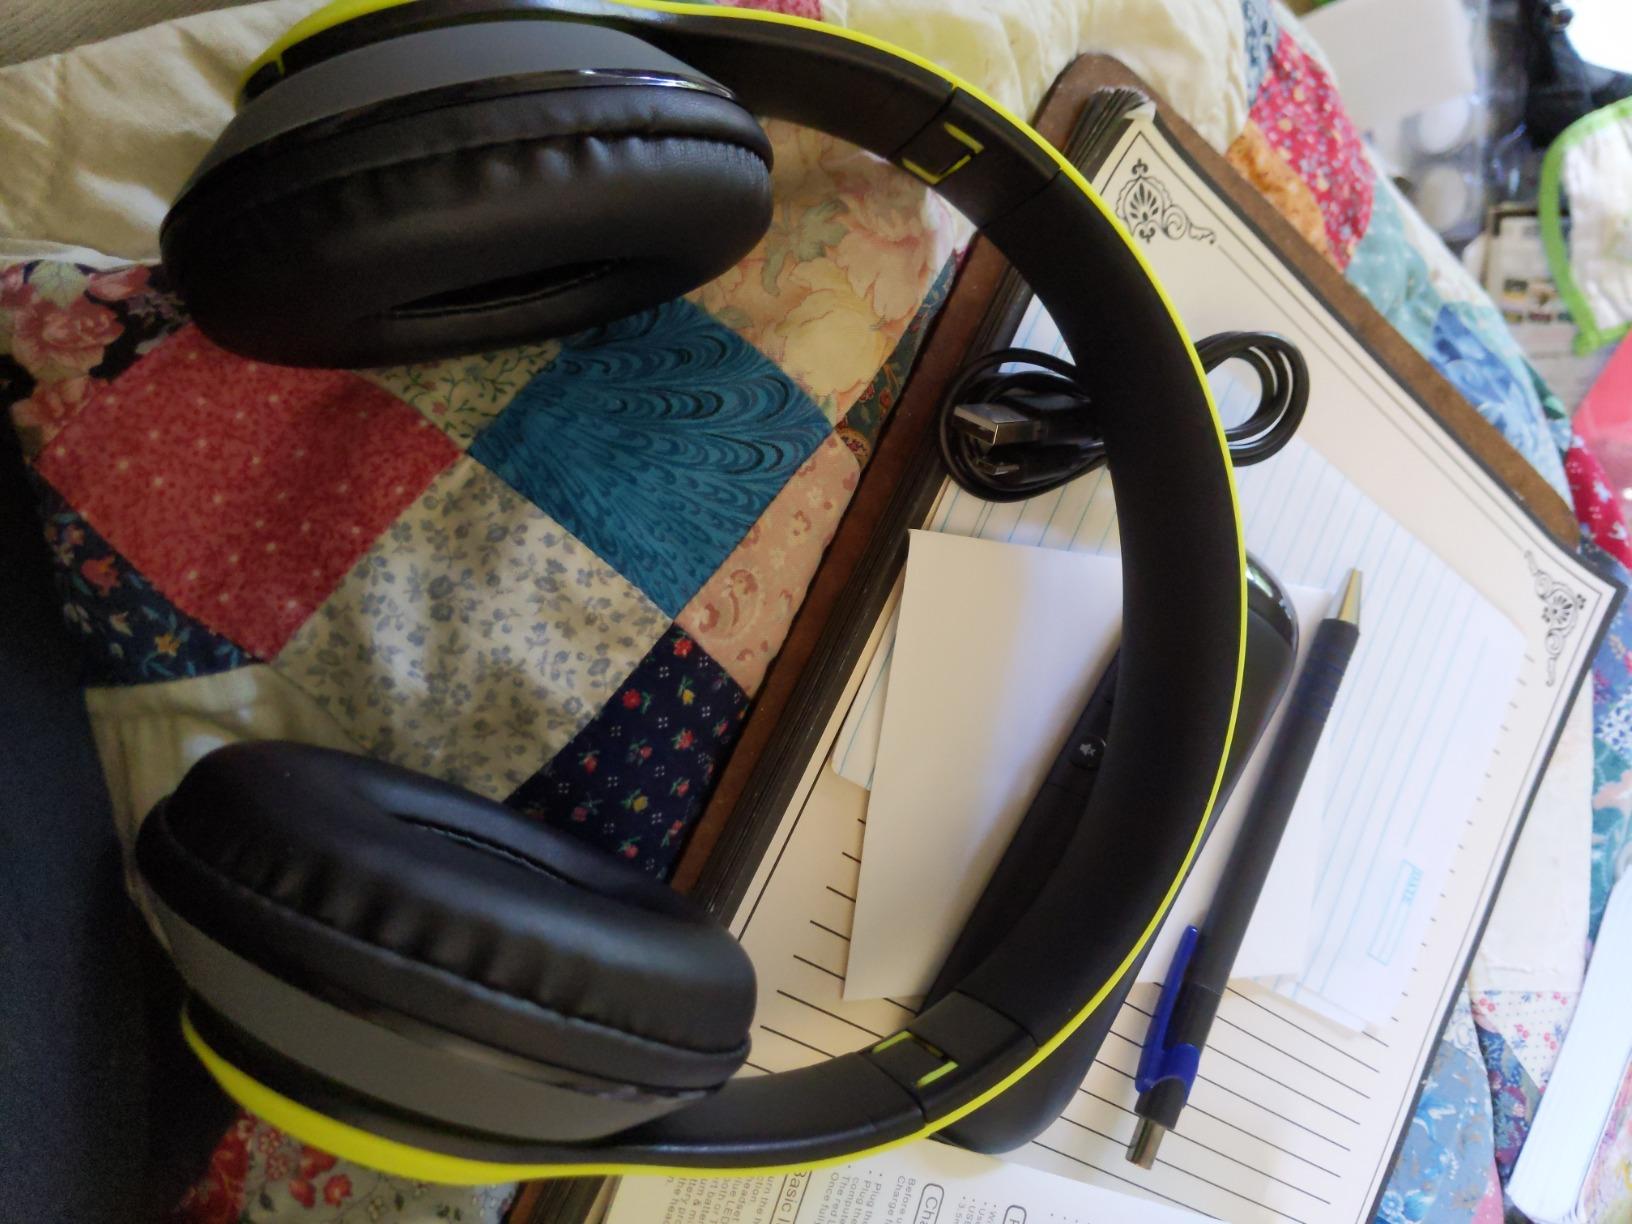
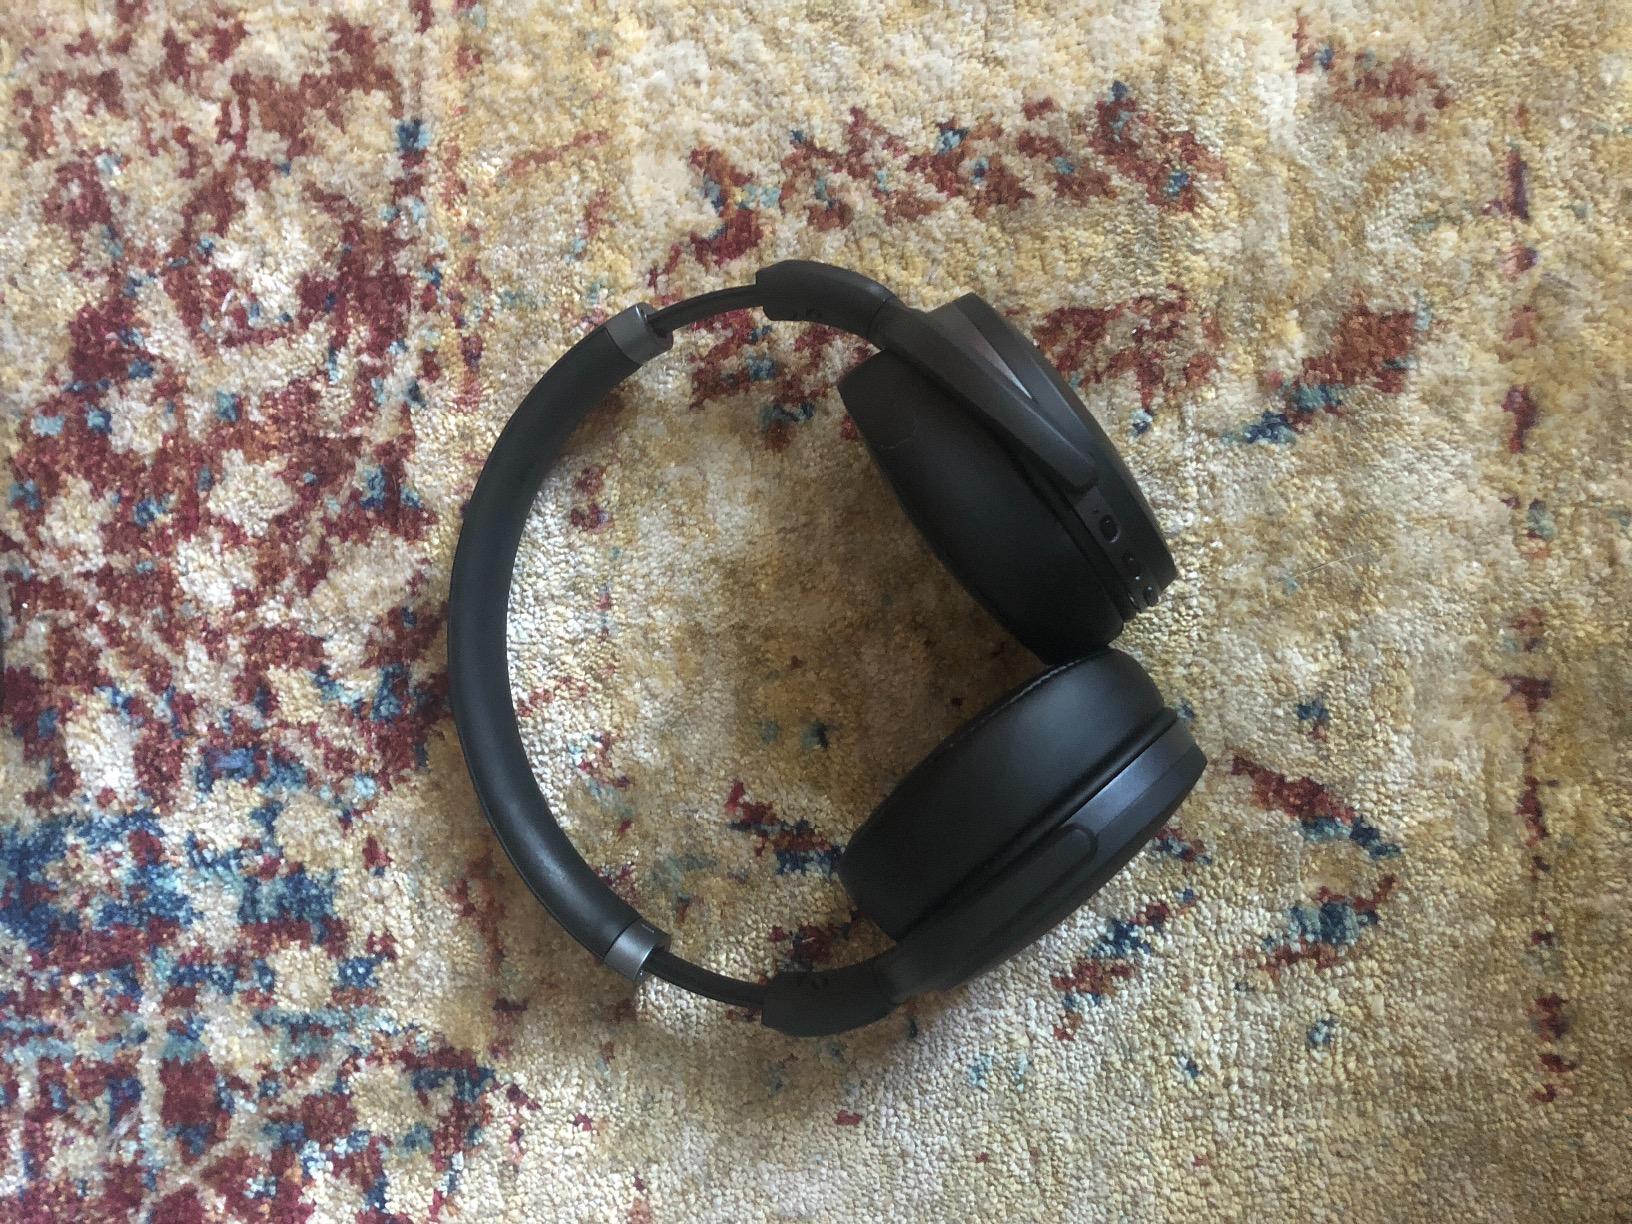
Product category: headphones
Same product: no